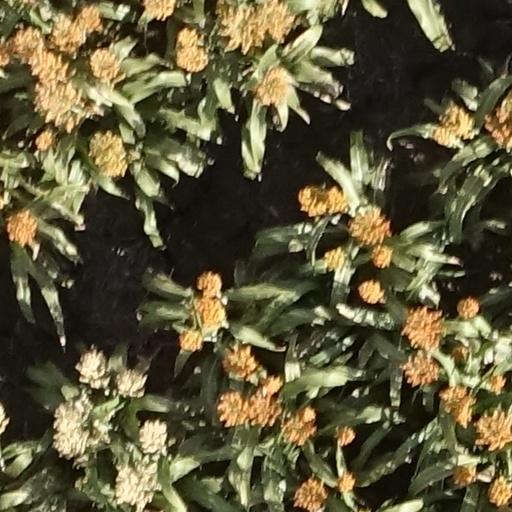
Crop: sorghum